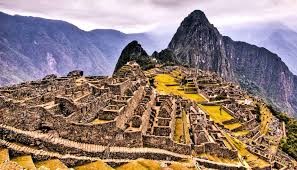
Landmark: Machu Picchu